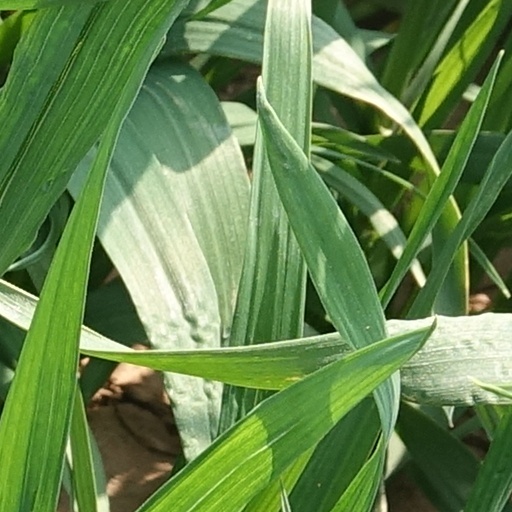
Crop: wheat